First Presbyterian Church of Avon

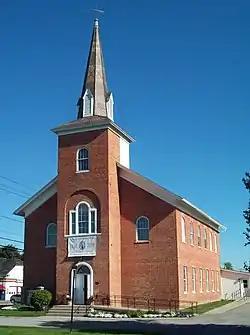
First Presbyterian Church of Avon, August 2010

First Presbyterian Church of Avon is a historic Presbyterian church located at East Avon in Livingston County, New York. It is a three- by six-bay Federal style brick building, approximately 46 feet by 60 feet. The center of the principal elevation features a three-story bell tower surmounted by a six sided, broached spire. Construction of the building started in 1812 and it was dedicated in 1827. In 1866 the existing church was renovated and the present tower added.